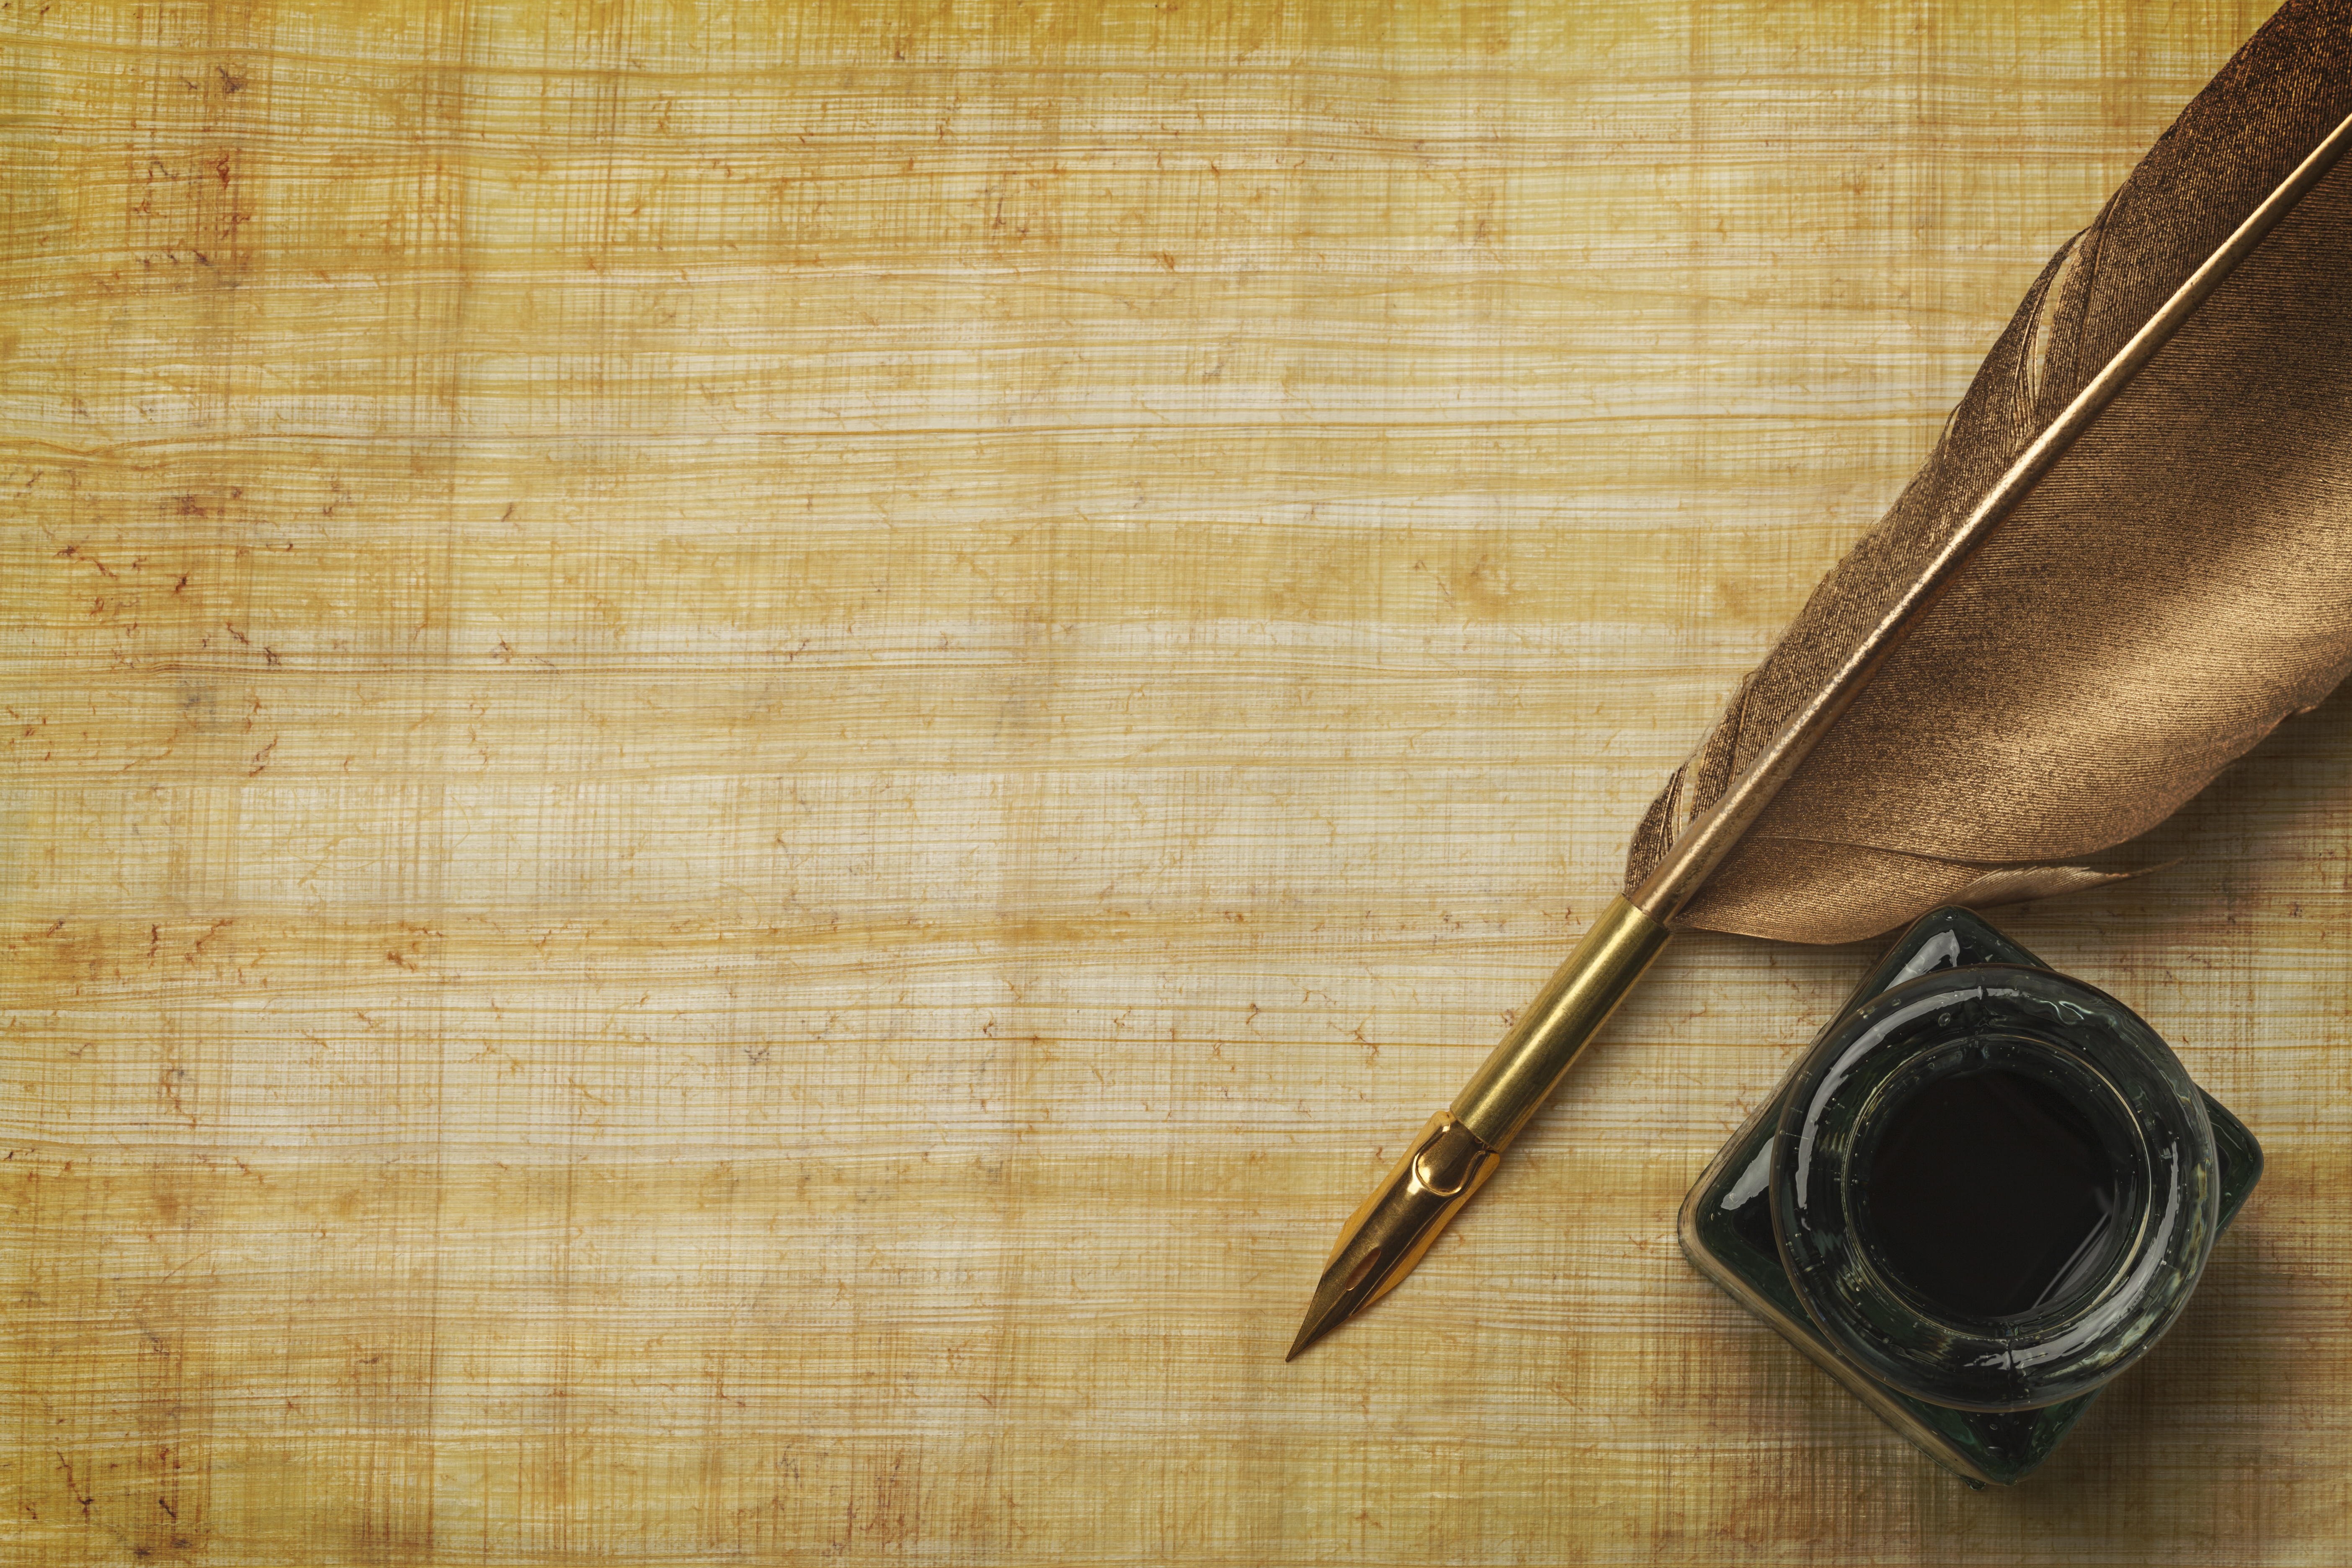
art, quill, pen, writing instrument accessory, feather, writing, writing implement, fountain pen, paper, ink, office supplies, Office instrument, calligraphy, wood, still life photography, still life, paper product, document